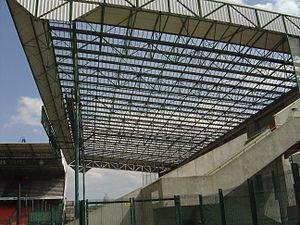
Zoom sur le toit en verre du KOP SUD (Tribune Jean Snella de Geoffroy-Guichard).
Le stade Geoffroy-Guichard, surnommé « le Chaudron » est un stade sportif français situé à Saint-Étienne, construit en 1930. Il est situé au nord de la ville dans le quartier de Carnot Le Marais.